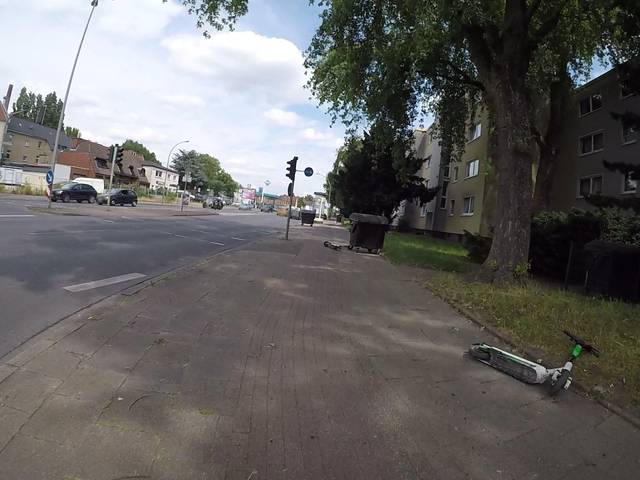
Region: Germany
Coordinates: 51.532, 7.213